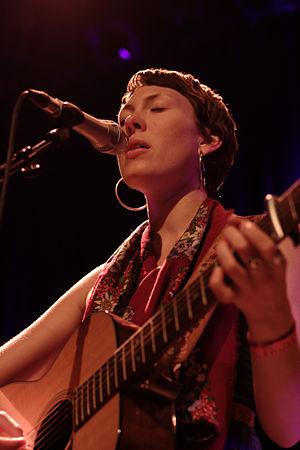
Alela Diane est une chanteuse et compositrice américaine, dont les chansons sont imprégnées du style folk.